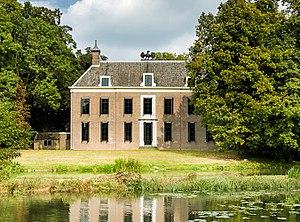
Bunnik est une commune néerlandaise située en province d'Utrecht. Comptant 15 192 habitants lors du recensement de 2019, elle couvre une superficie de 37,57 km² dont 0,6 km² d'eau. Son conseil municipal compte 17 sièges.